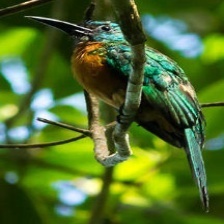
Species: GREAT JACAMAR
Scientific name: JACAMEROPS AUREUS